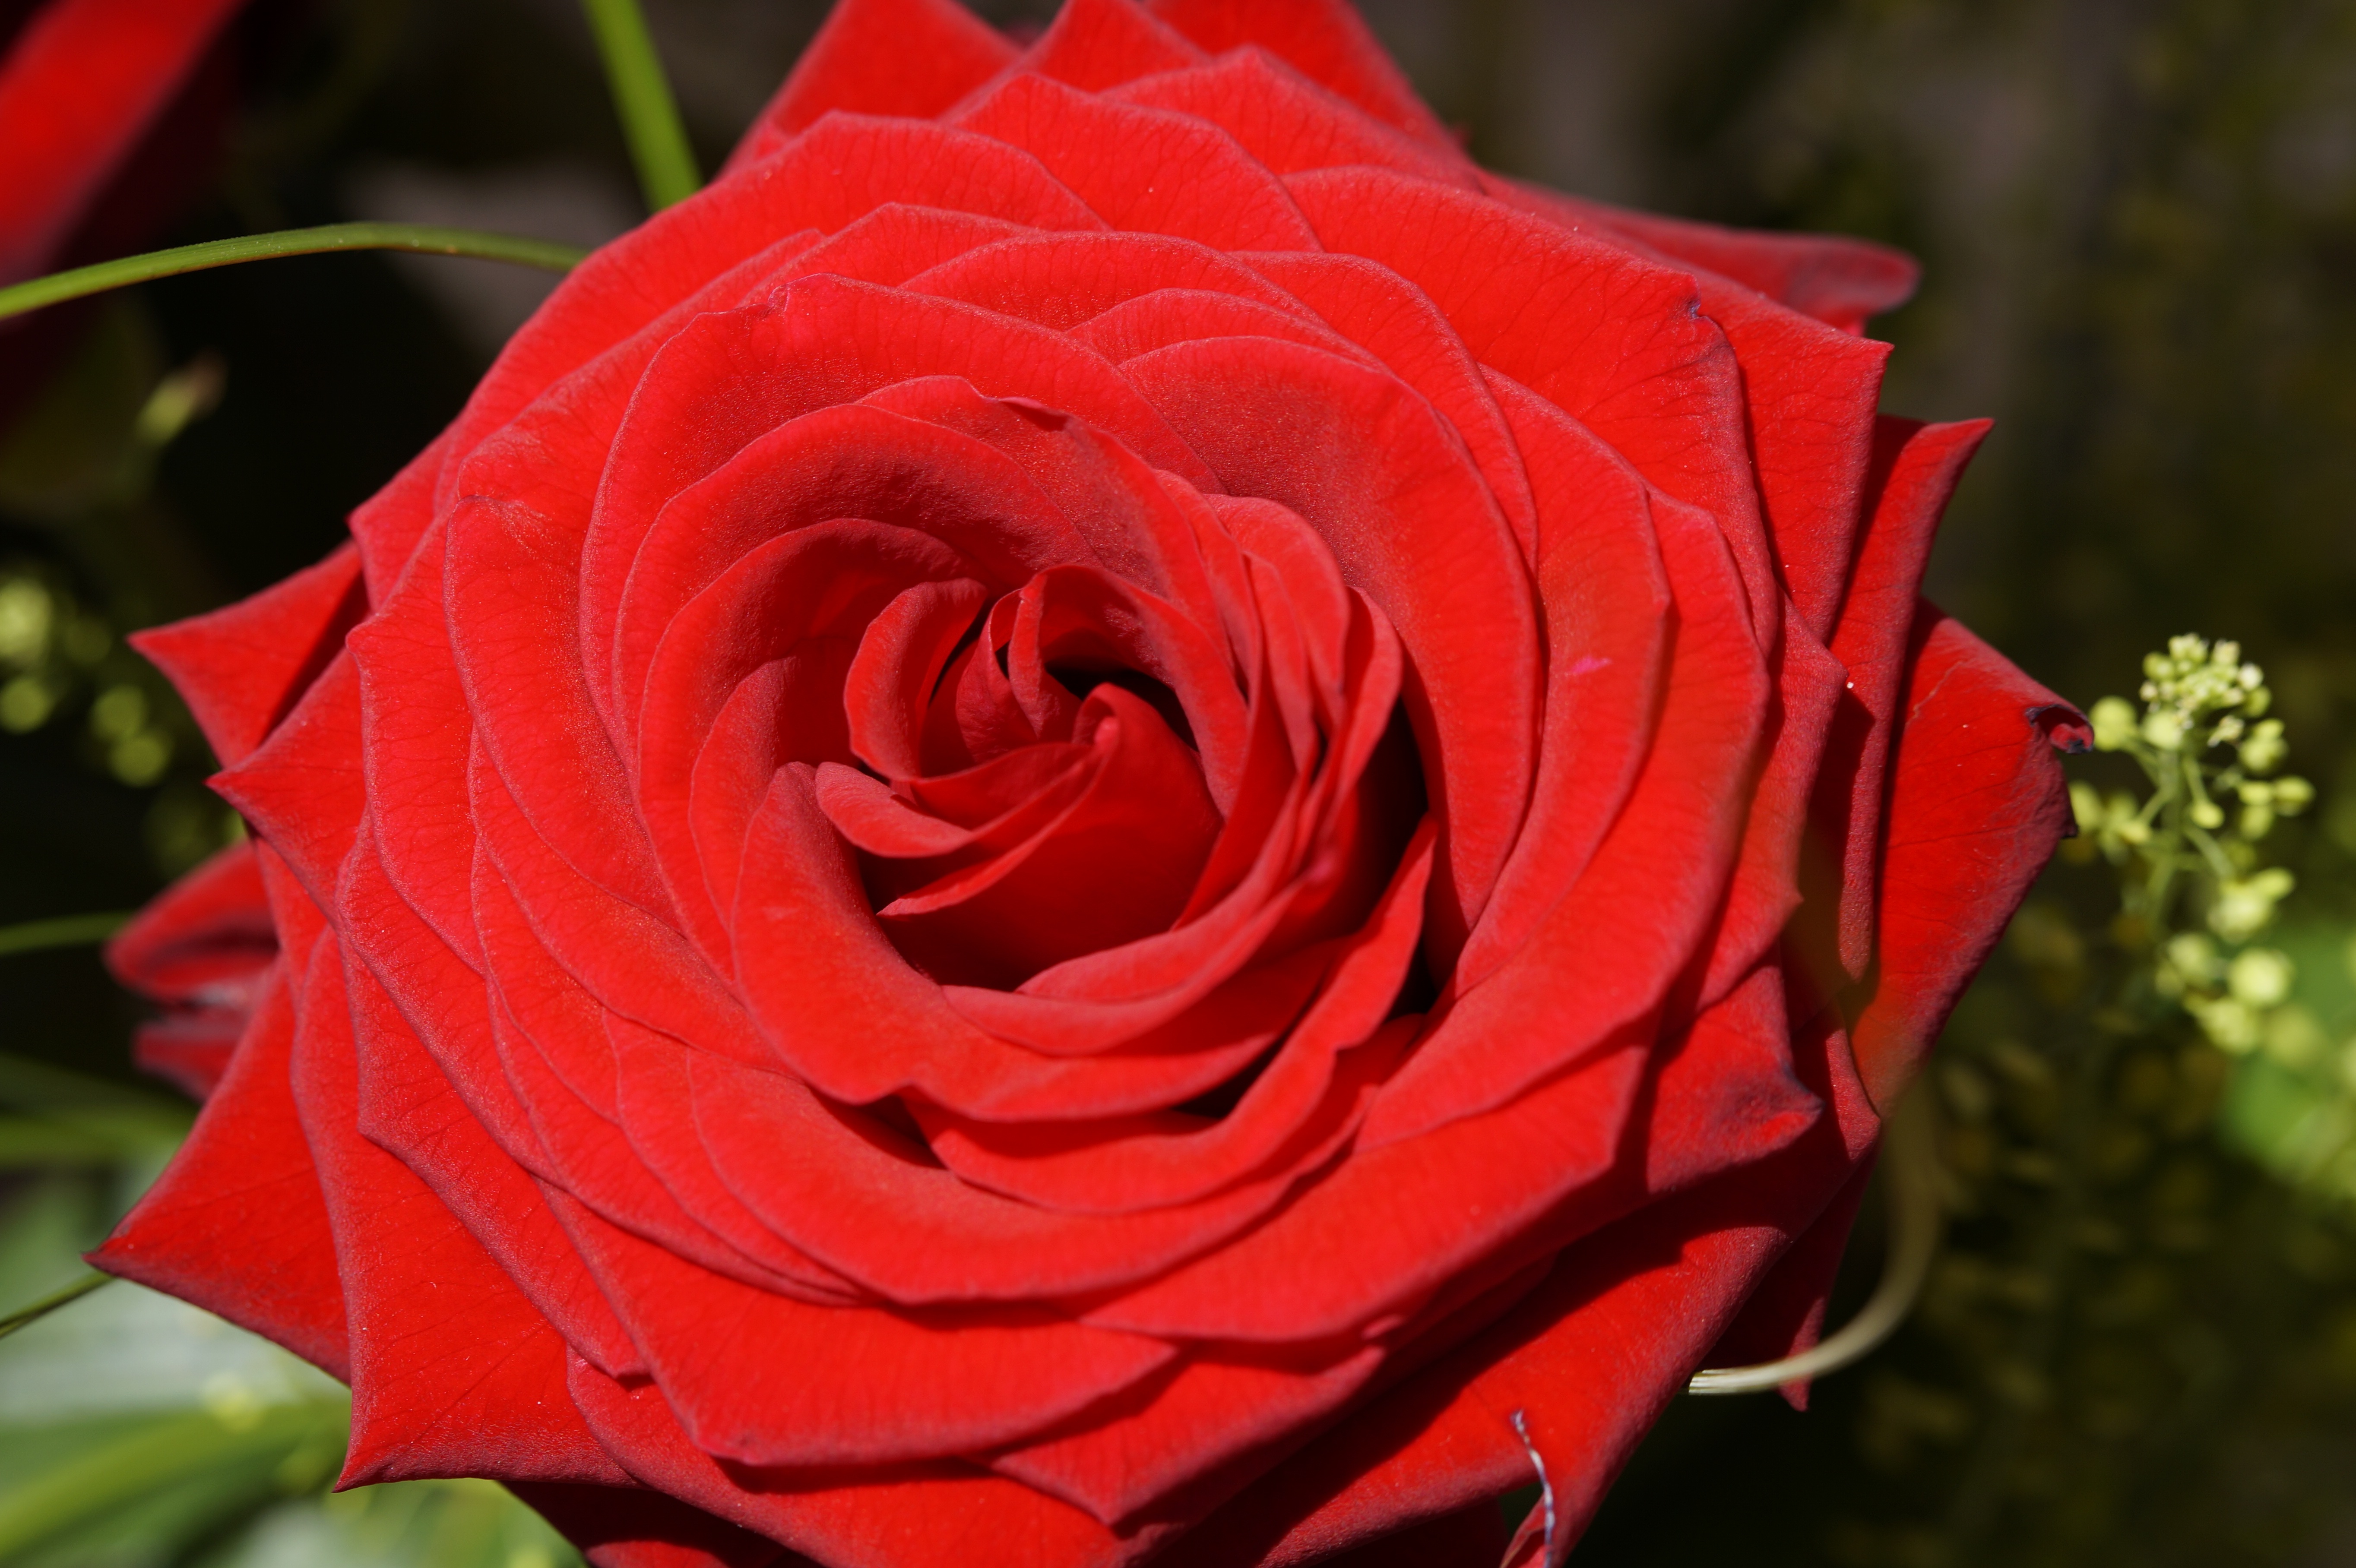
blossom, plant, flower, petal, bloom, love, rose, red, symbol, romance, romantic, close, wedding, red rose, wedding day, affection, relationship, lovers, valentine, floribunda, marry, rose bloom, macro photography, valentine's day, i love you, flowering plant, garden roses, rose family, plant stem, land plant, rose order